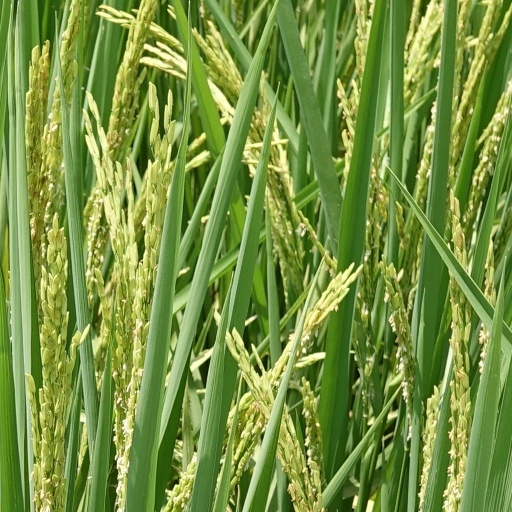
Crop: rice